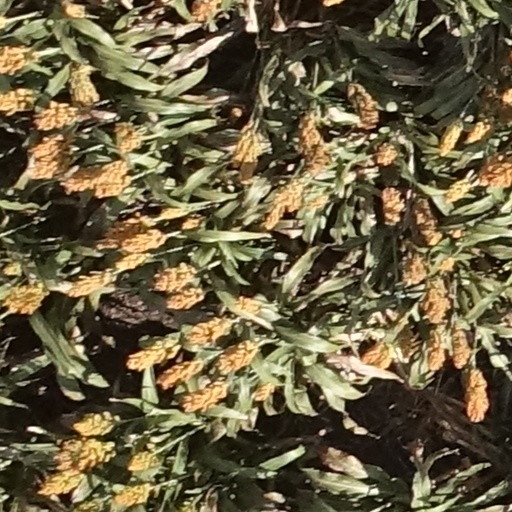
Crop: sorghum